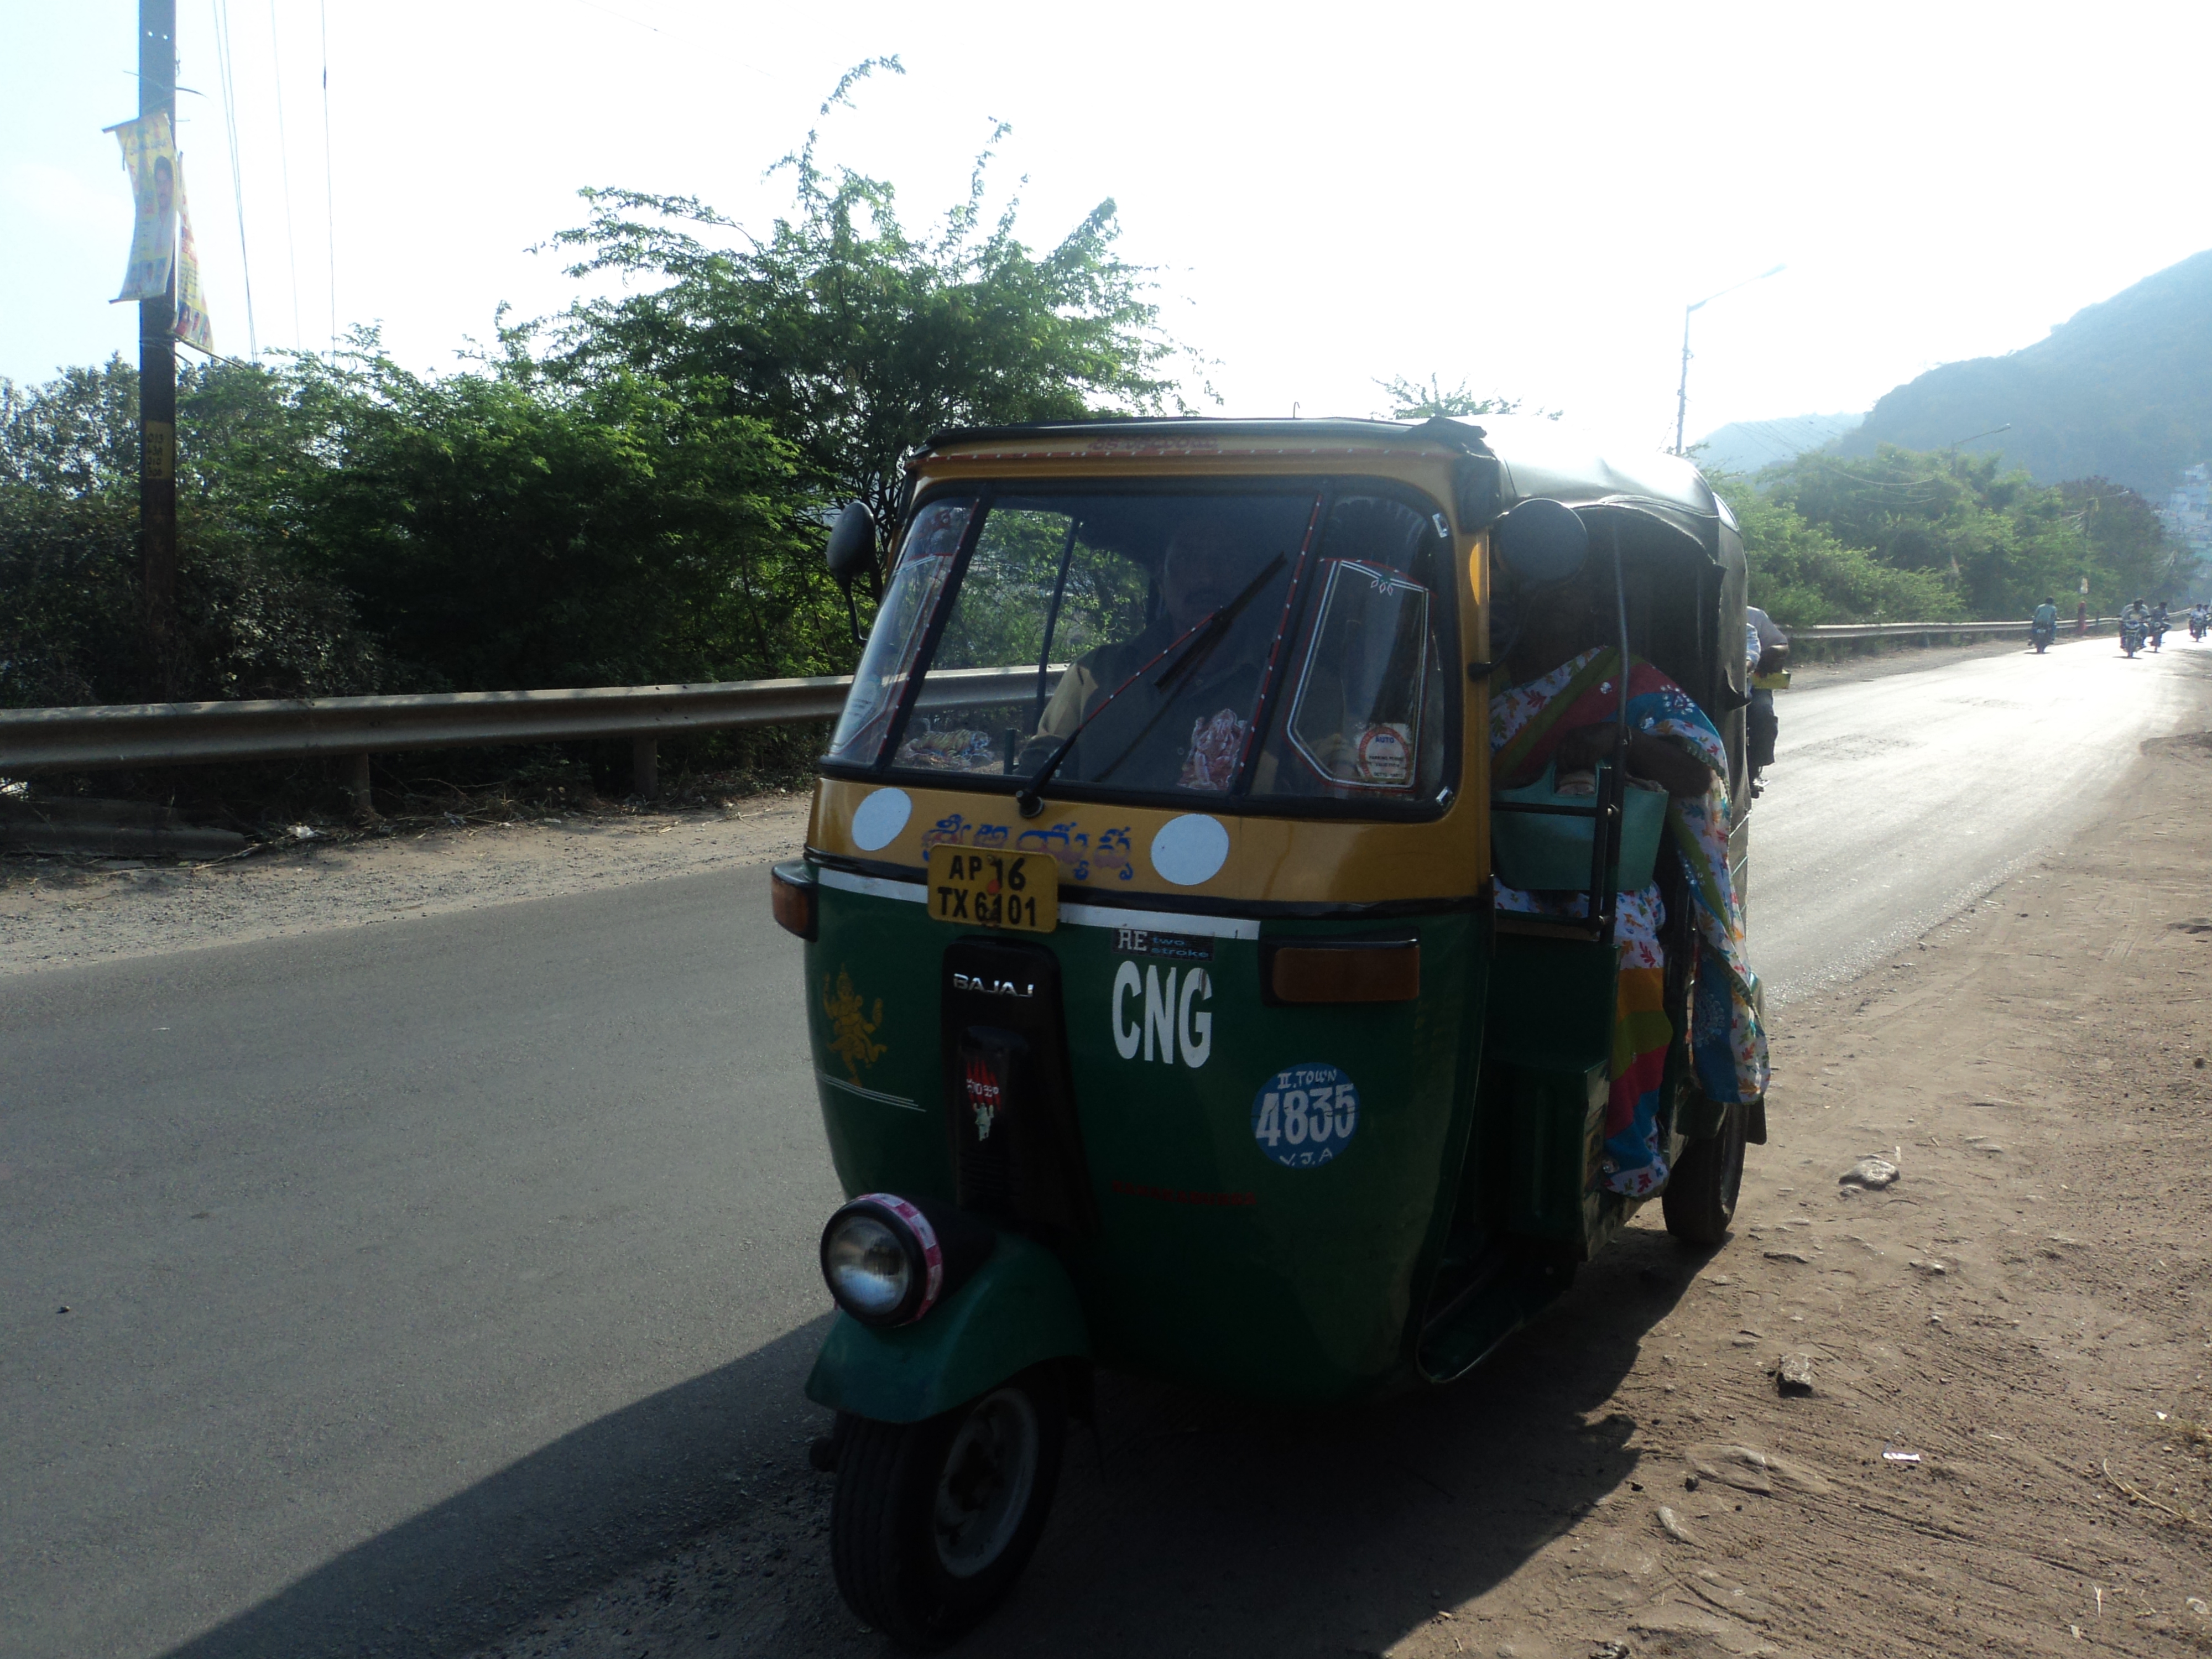
Vehicle type: Auto Rickshaws